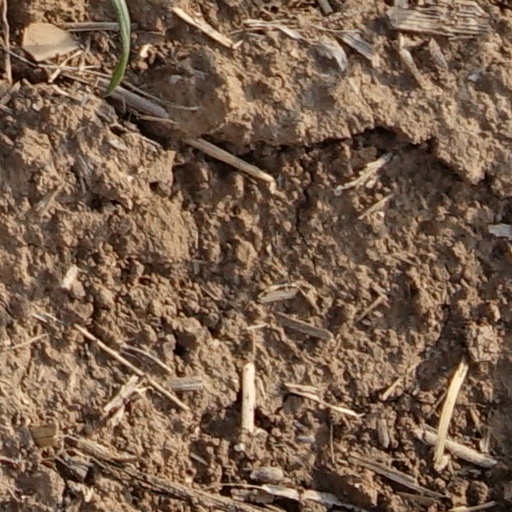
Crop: wheat